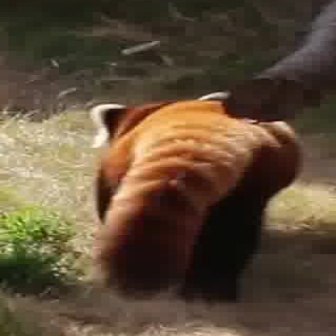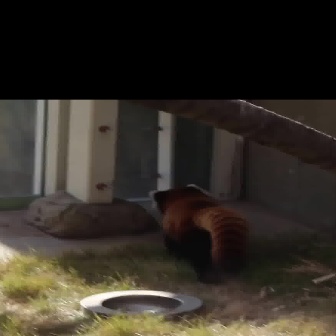
  Please identify the target specified by the bounding box [87,88,299,299] in the first image and locate it in the second image. Return the coordinates in [x_min,y_min,x_max,y_max] format.
Answer: [147,183,249,284]